Princeton University Art Museum

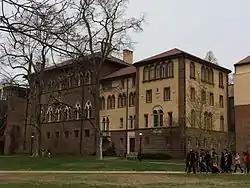

The Princeton University Art Museum (PUAM) is the Princeton University gallery of art, located in Princeton, New Jersey. With a collecting history that began in 1755, the museum was formally established in 1882, and now houses over 117,000 works of art ranging from antiquity to the contemporary period. The Princeton University Art Museum dedicates itself to supporting and enhancing the university's goals of teaching, research, and service in fields of art and culture, as well as to serving regional communities and visitors from around the world. Its collections concentrate on the Mediterranean region, Western Europe, Asia, the United States, and Latin America.